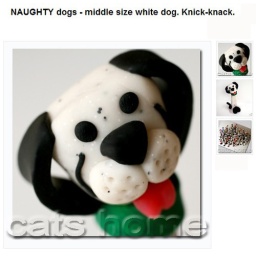
NAUGHTY dogs - middle size white dog sculpture by catshome